Mike Thibault

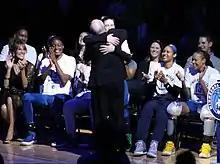
Wearing a University of Minnesota tie, Thibault hugs Lindsay Whalen at her retirement in 2018

Thibault was hired by the Sun in March 2003 to replace Dee Brown; Thibault garnered the WNBA Coach of the Year Award subsequent to the 2006 season, when he led the Sun to the Eastern Conference finals. Thibault would again win the award in 2008 with the Sun.